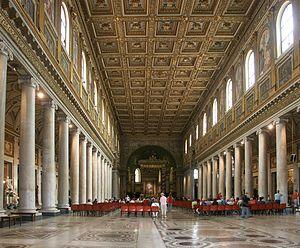
Dans l'architecture chrétienne, il y a deux termes architectoniques, qui référent au modèle des halles antiques appelées « basilique » :